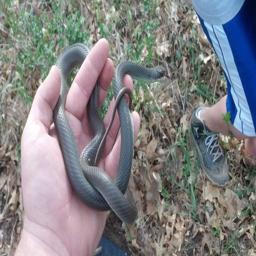
Animal: snakes